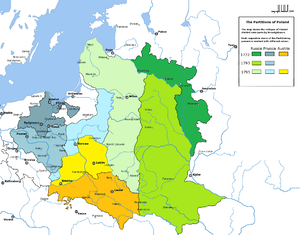
Le 3 janvier est le 3ᵉ jour de l'année du calendrier grégorien. Il reste 362 autres jours avant la fin de l'année, 363 dans le cas des années bissextiles.
L'histoire de la Pologne commence au Xᵉ siècle, sous le règne de Mieszko Iᵉʳ et de la dynastie Piast. C'est sous son règne que les souverains polonais se convertissent au christianisme. La Pologne devient rapidement au Moyen Âge une puissance régionale, tout en essayant régulièrement de sortir de l'influence du Saint-Empire romain germanique, et de repousser le Drang nach Osten. C'est ainsi qu'à partir du XIIᵉ siècle, le royaume de Pologne doit lutter contre les Chevaliers Teutoniques qui ont colonisé la Prusse et une partie de la Poméranie.
L'histoire de la Lituanie commence véritablement avec l'unification des tribus lituaniennes de religion balte par Mindaugas, au milieu du XIIIᵉ siècle, en vue de lutter contre les chevaliers teutoniques et les chevaliers porte-glaives venus les christianiser par la force. À partir du règne de Vytenis, qui débute vers 1290, et jusqu'au début du XVᵉ siècle, le grand-duché de Lituanie profite de la dislocation de la Rus' de Kiev et de l'affaiblissement de la Horde d'or tatare pour réunir sous son sceptre les petites principautés slaves du bassin du Dniepr, s'étendant jusqu'au Dniestr et à la mer Noire, atteinte en 1412. Pendant ce temps la foi balte recule au profit du catholicisme ou de l'orthodoxie.
La Pologne, en forme longue république de Pologne, est un État d'Europe centrale, frontalier avec l'Allemagne à l'ouest, la Tchéquie au sud-ouest, la Slovaquie au sud, l'Ukraine à l'est-sud-est et la Biélorussie à l'est-nord-est, enfin la Lituanie et l'enclave russe de Kaliningrad au nord-est. Avec une population de 38 millions d'habitants, la Pologne est le trente-quatrième pays le plus peuplé au monde. Elle est divisée en voïvodies, elles-mêmes subdivisées en districts puis en communes. C'est une république parlementaire qui a pour monnaie nationale le złoty. Elle est membre de l'Union européenne depuis le 1ᵉʳ mai 2004, du Conseil de l'Europe, du groupe de Visegrád, de l'Organisation mondiale du commerce et de l'Organisation des Nations unies.
Le troisième partage de la Pologne a lieu en 1795 et met un terme à l'existence de la République des Deux Nations, dont le territoire est divisé entre ses trois voisins : l'Autriche, la Prusse et la Russie. Il fait suite à l'écrasement de l'insurrection de Kościuszko par les armées prussiennes et russes.
Le gouvernement de Wilna, ou Vilna, est une entité territoriale et administrative de l'Empire russe. Il formait avec les gouvernements de Kowno, Grodno, Minsk, Moguilev et de Vitebsk, le territoire du nord-ouest. Sa capitale était Vilna, l'actuelle Vilnius.
L'archidiocèse de Lviv est une circonscription ecclésiastique de l'Église catholique en Ukraine dont le siège est situé à Lviv capitale administrative de l'oblast de Lviv. Mᵍʳ Marian Jaworski, a été nommé administrateur apostolique de Lviv et des territoires de la Pologne le 21 mai 1984, archevêque de Lviv en 1991. Il s'est retiré et a été remplacé en 2008 par Mᵍʳ Mieczysław Mokrzycki.
VIIIᵉ millénaire av. J.-C. au milieu du VIᵉ millénaire av. J.-C. : premières traces d'habitat sur les terres de l'actuelle Pologne.
Le terme partages de la Pologne désigne les annexions successives du territoire de la Pologne-Lituanie au XVIIIᵉ siècle par l'Empire de Russie, le Royaume de Prusse et l'Empire d'Autriche.